Posthumous fame of Vincent van Gogh

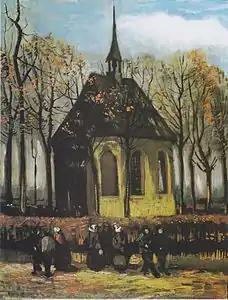
"Congregation Leaving the Reformed Church in Nuenen" (1884), painted by van Gogh for his mother

Since 1937, when the Nazis confiscated his paintings in Germany, more than 40 of van Gogh's works have been stolen, in at least 15 separate incidents, at galleries across the world.